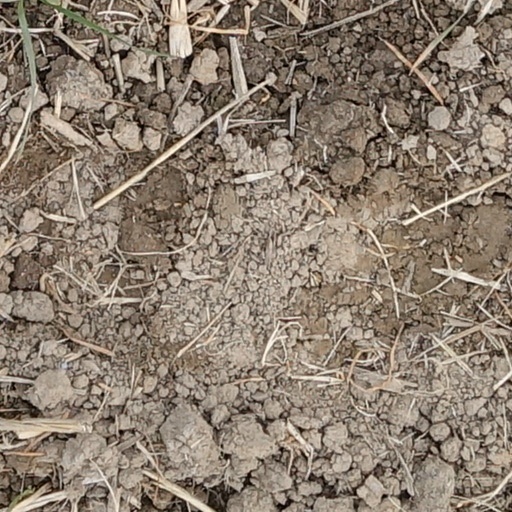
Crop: wheat